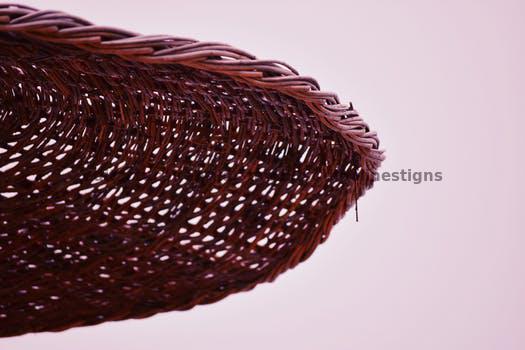
Label: Watermark